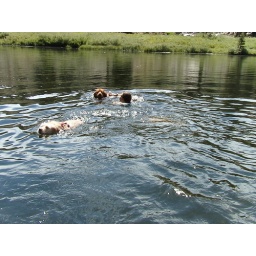
Paula swimming in Shirley lake (near Lake Tahoe) with Montana and Chance after a hot hike